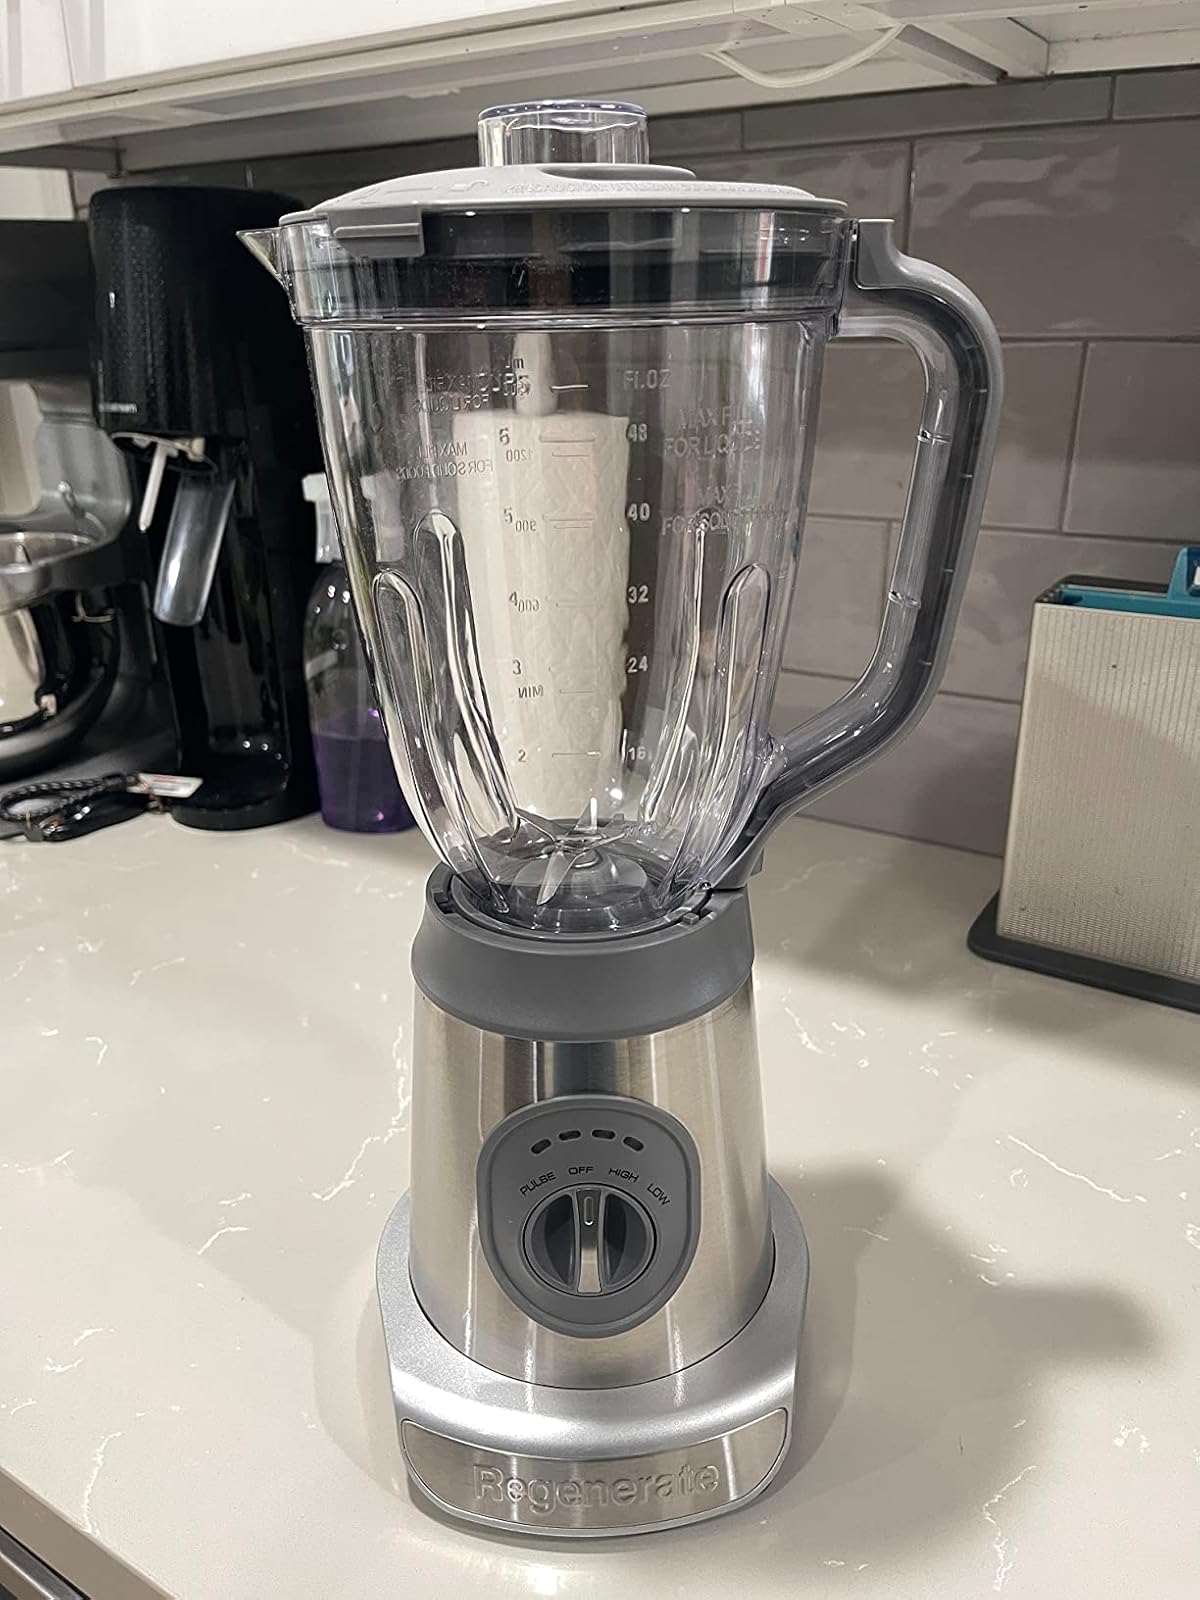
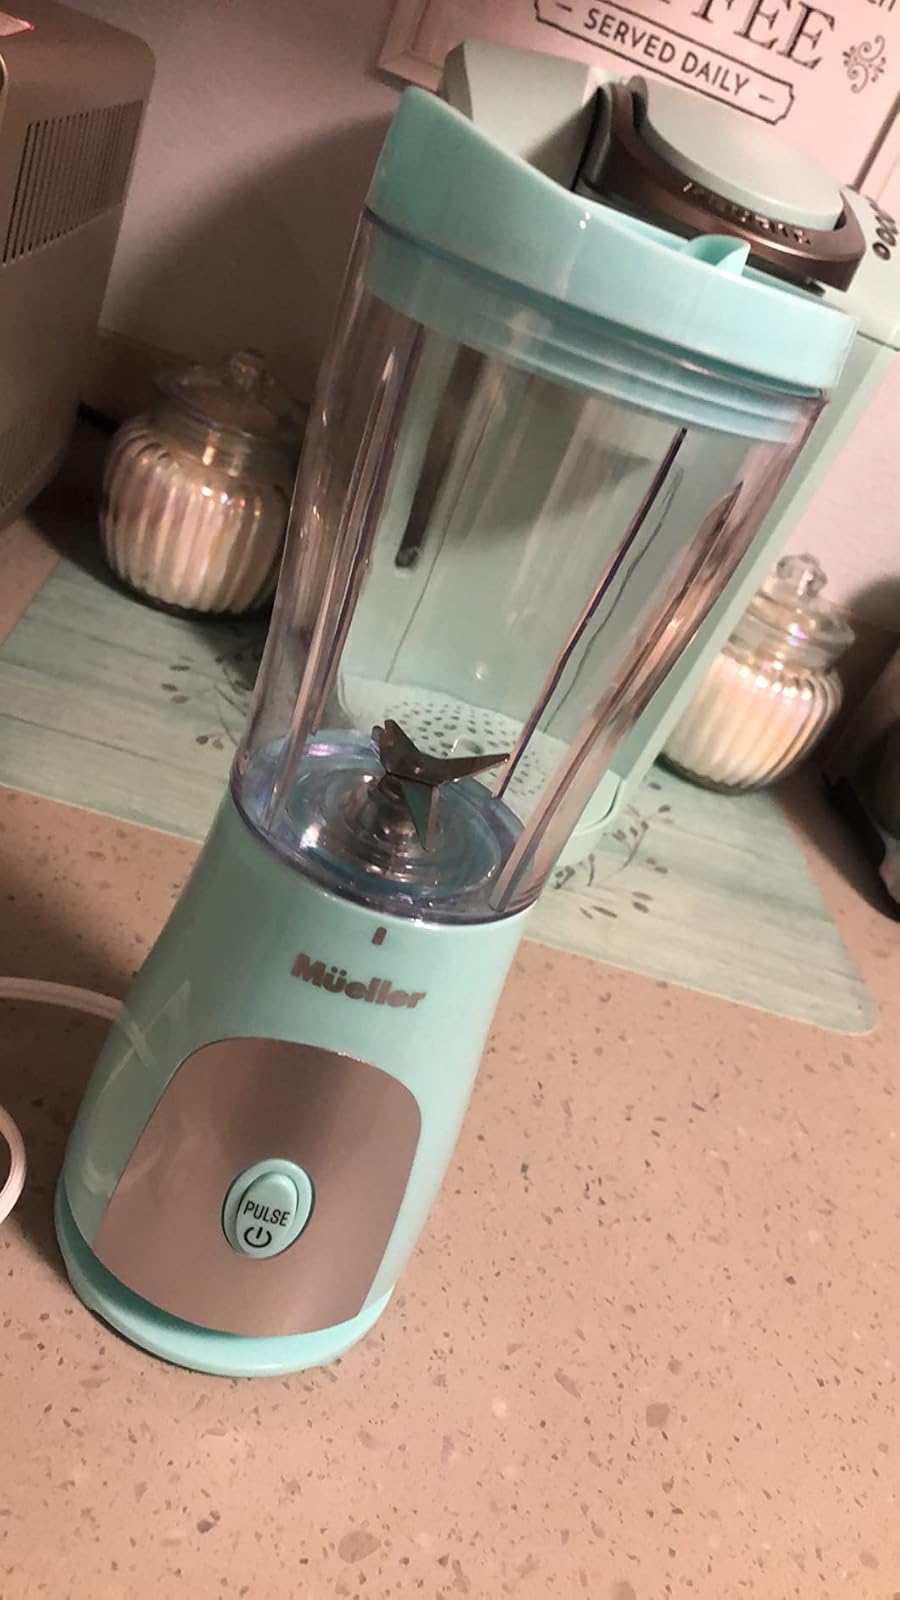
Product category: items_blender
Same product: no